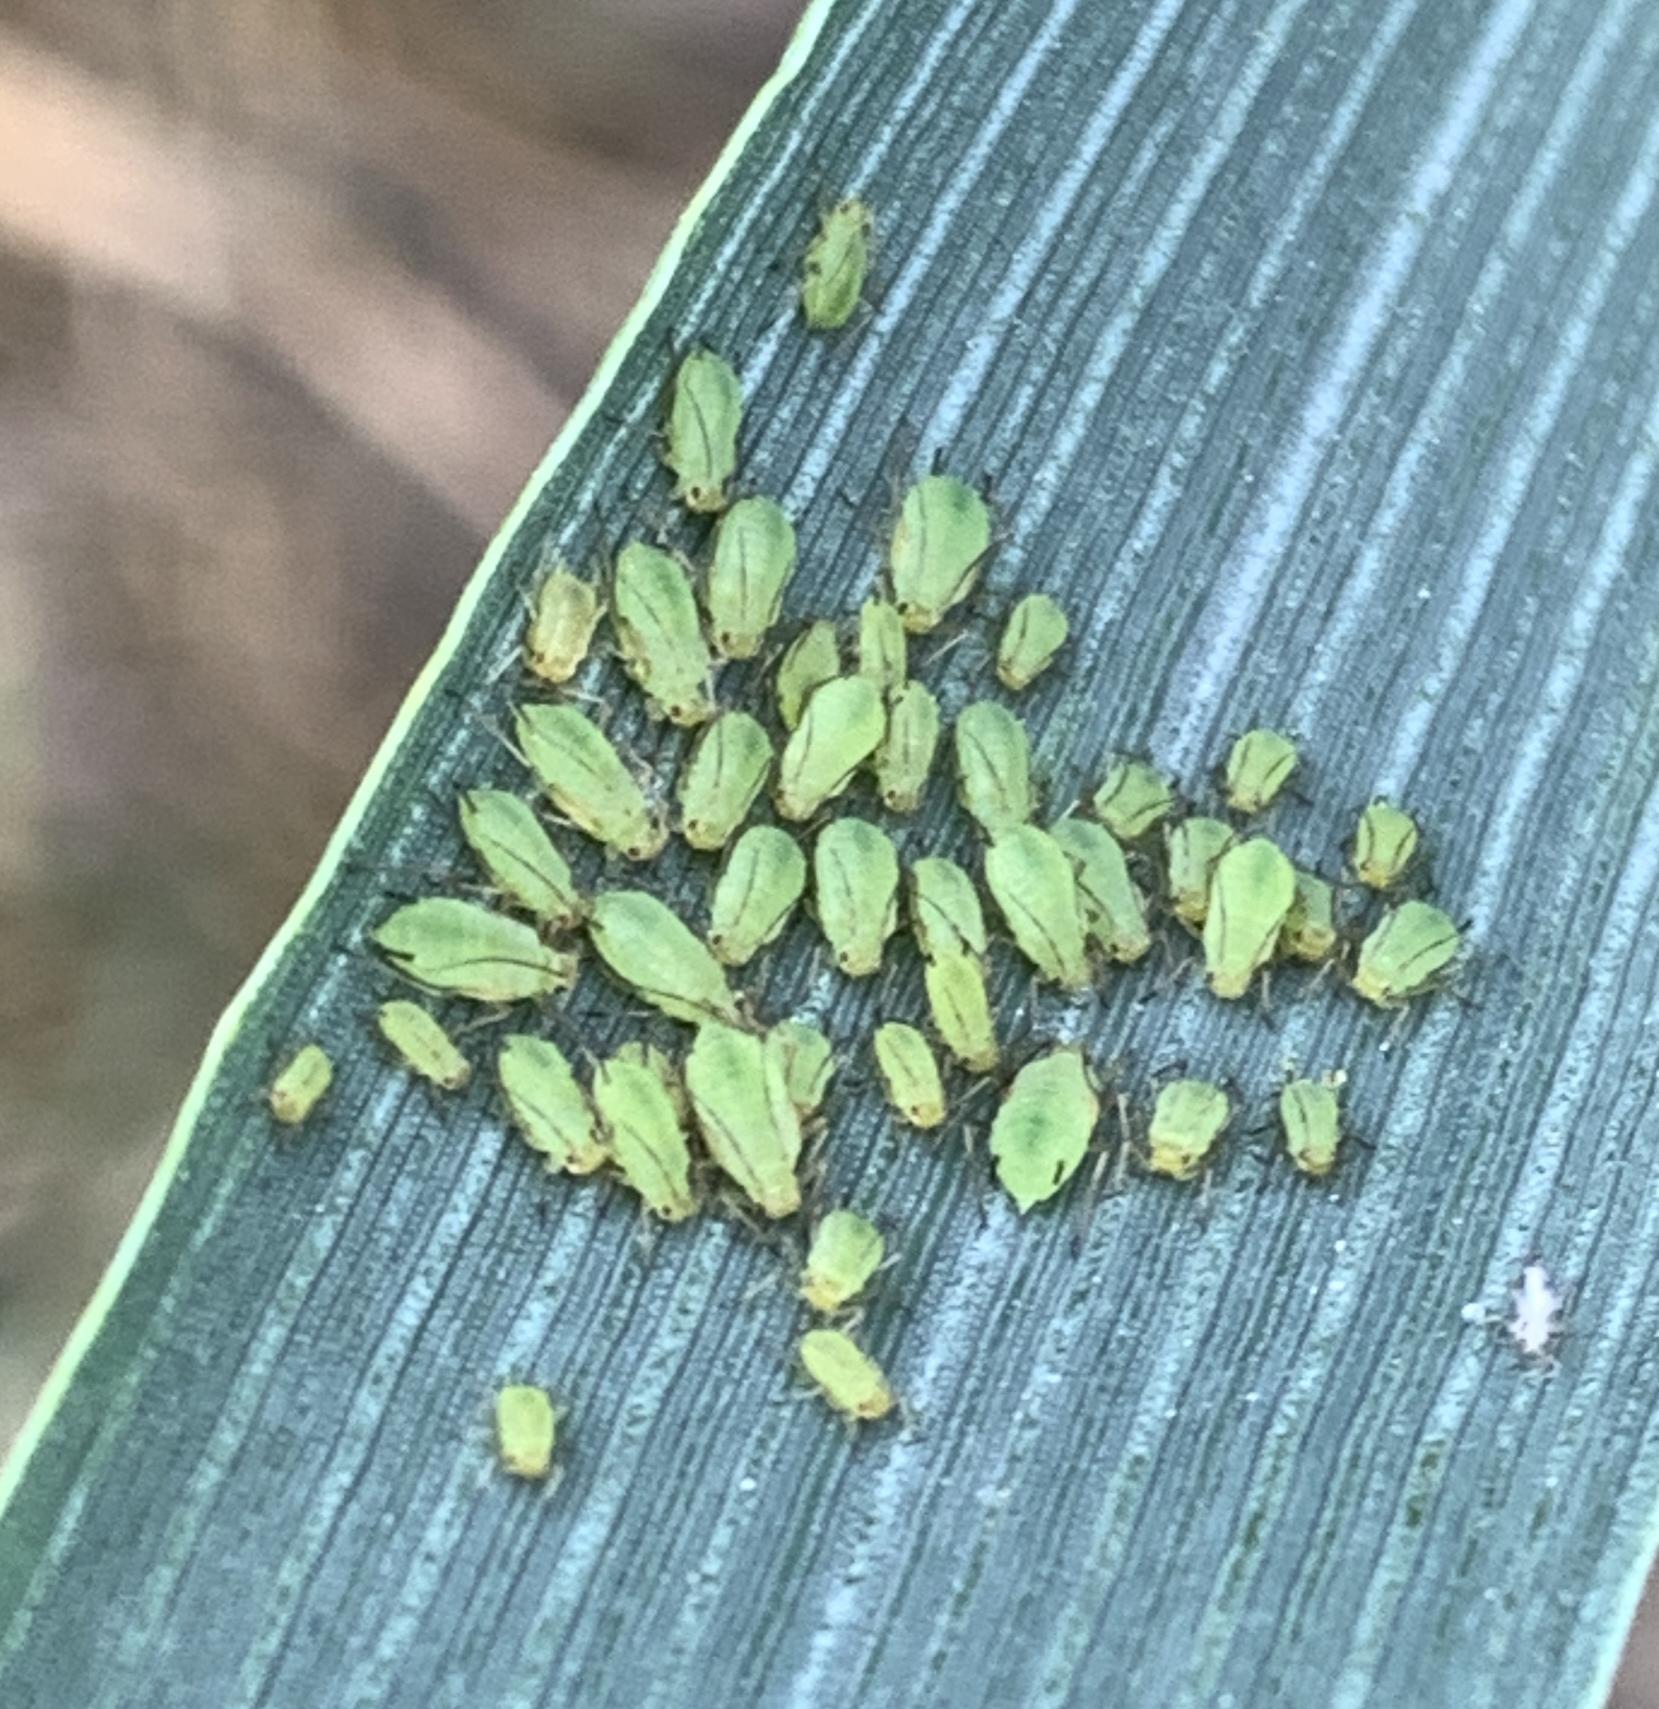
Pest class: english_grain_aphid